ESADE

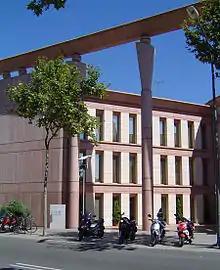
Building 3 at Esplugues avenue

The Esade project was conceived in the spring of 1954 by a group of Spanish professionals and entrepreneurs who later founded the university. The school signed an agreement with the Jesuits (Societas Iesu) in October 1958 and started offering its first academic programs in a small building in the district of Sant Gervasi, Barcelona.